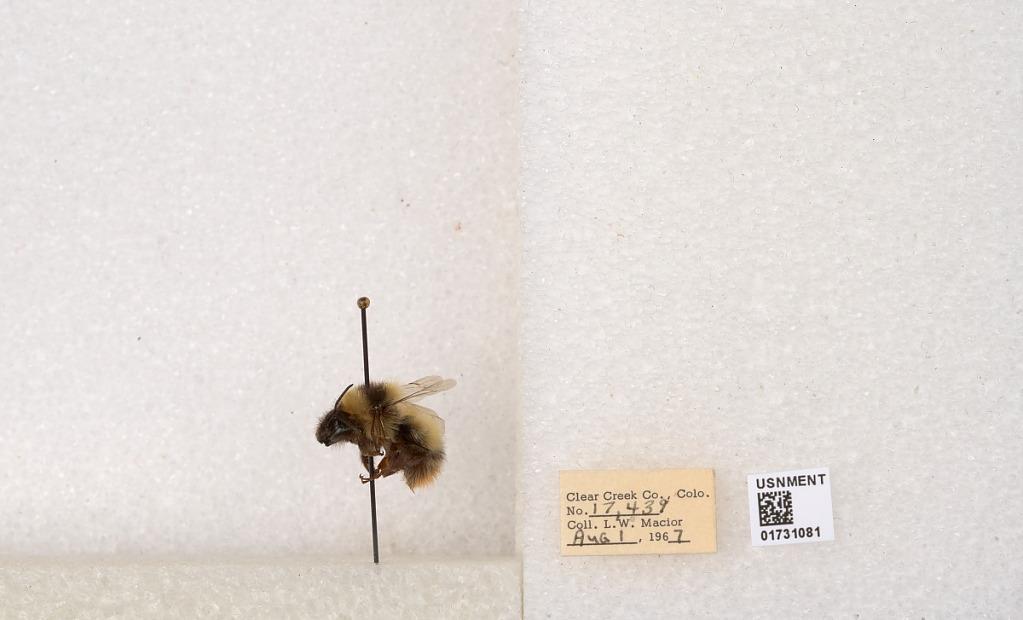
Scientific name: Bombus kirbyellus
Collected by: L. Macior
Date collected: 1967-8-1
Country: United States
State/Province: Colorado
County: Clear Creek
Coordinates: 39.6891, -105.644